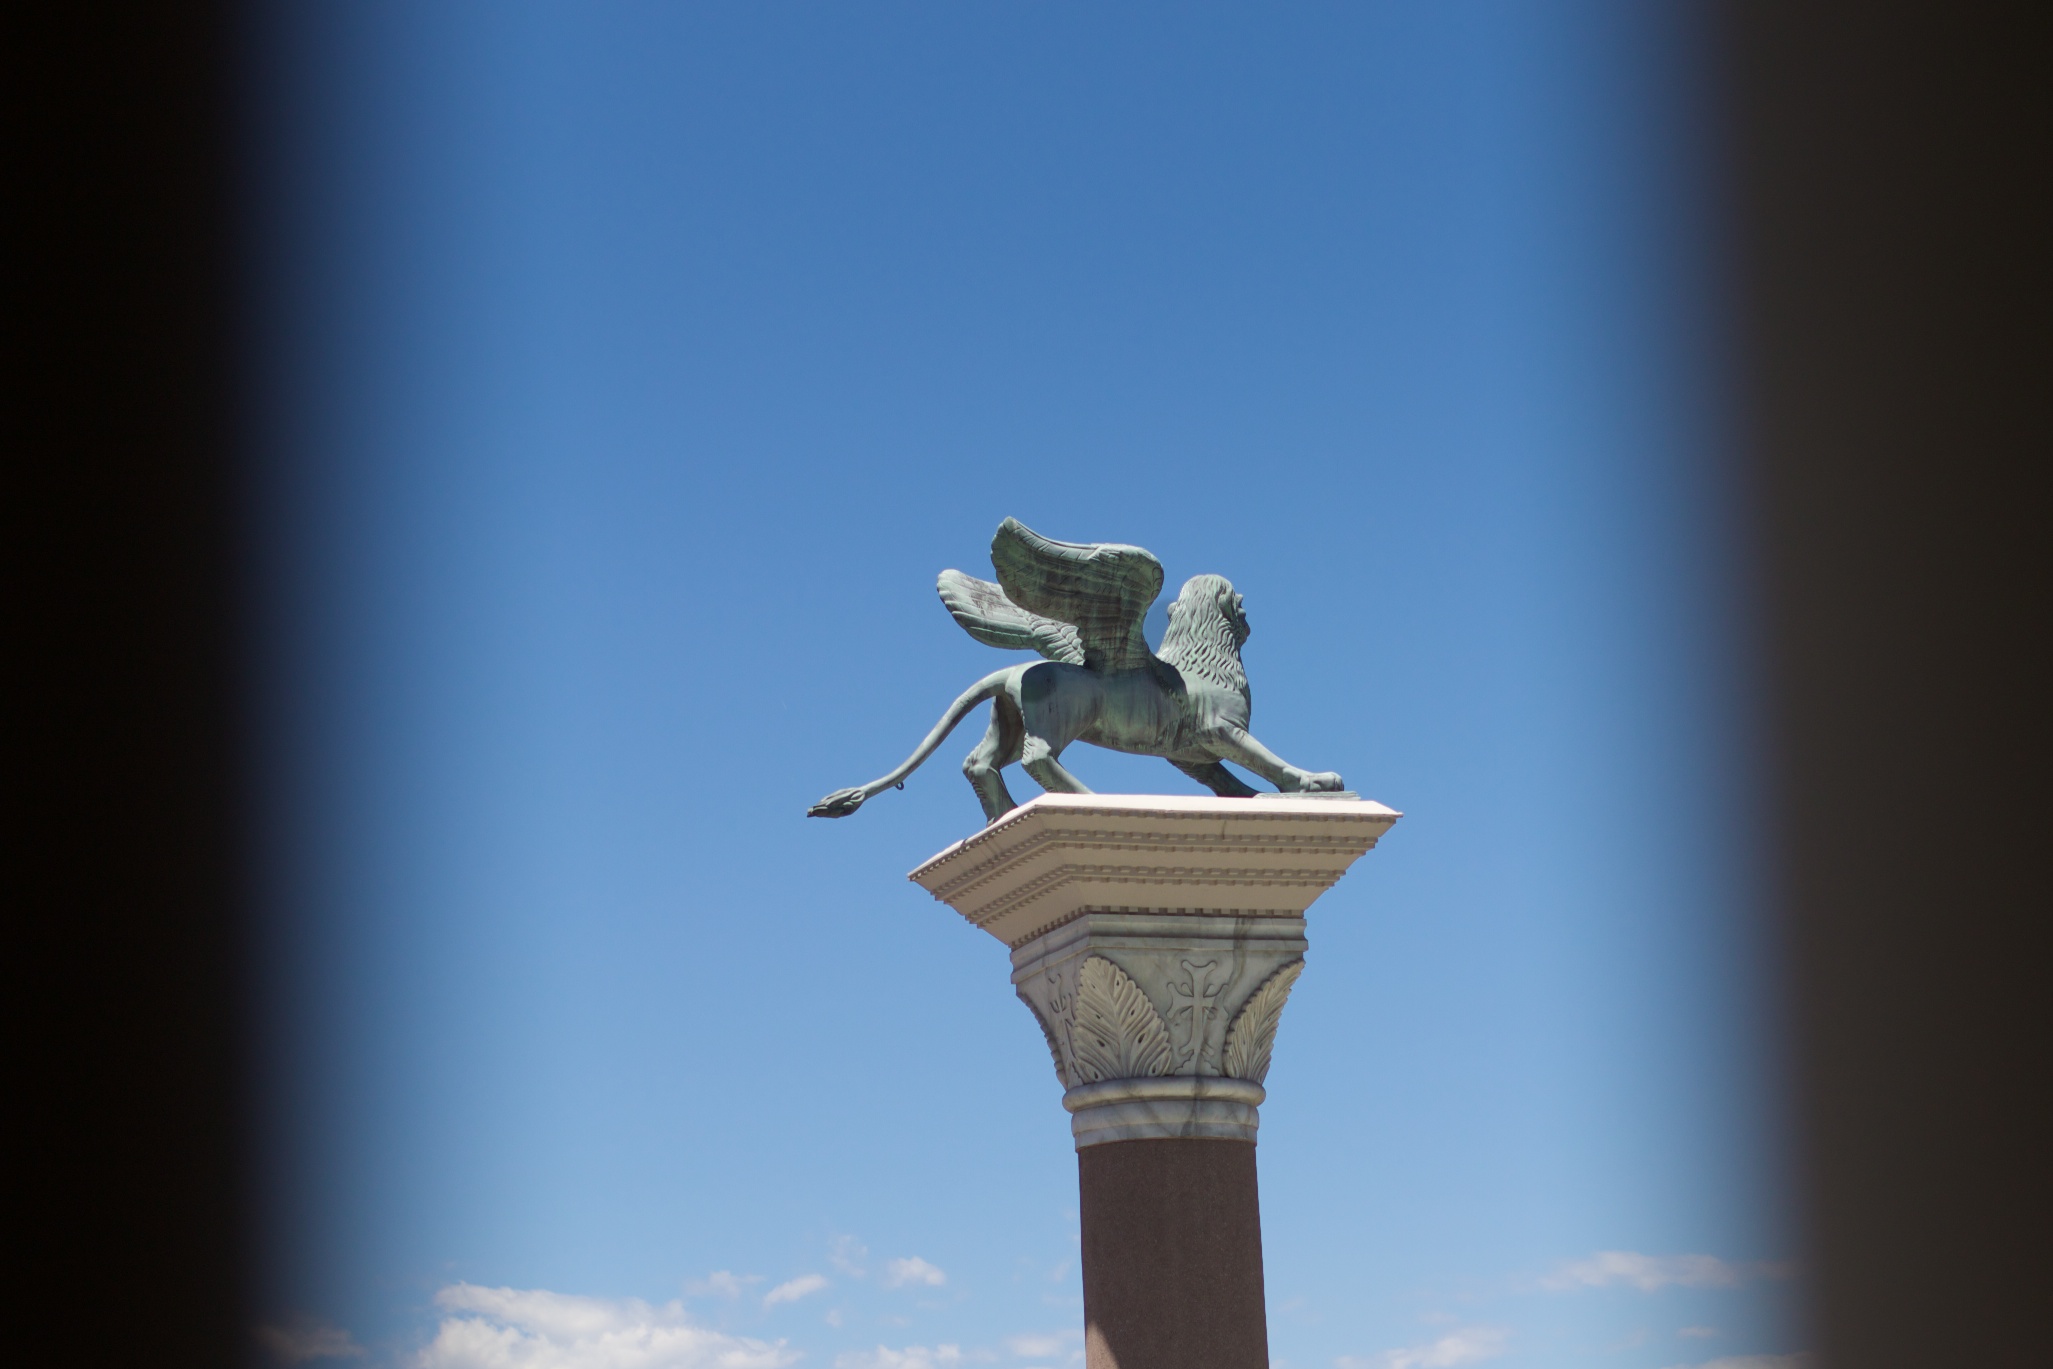
structure, sky, monument, statue, blue, sculpture, art, temple